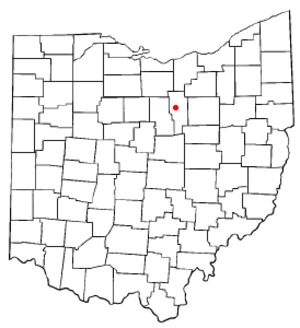
Ashland (Ohio)
Ashlands beliggenhed i Ohio
Ashland er en amerikansk by og administrativt centrum i det amerikanske county Ashland County, i staten Ohio. I 2000 havde byen et indbyggertal på 21.249.